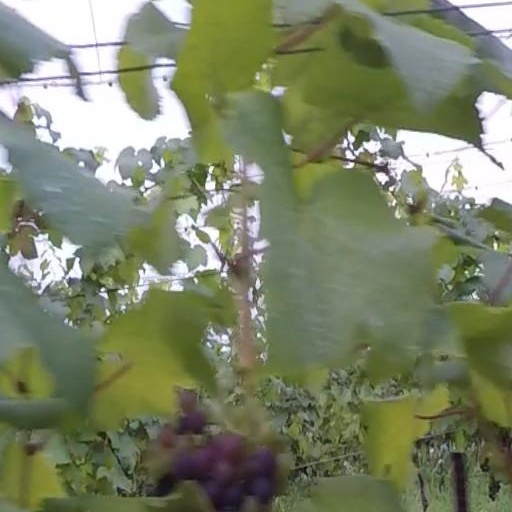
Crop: grape